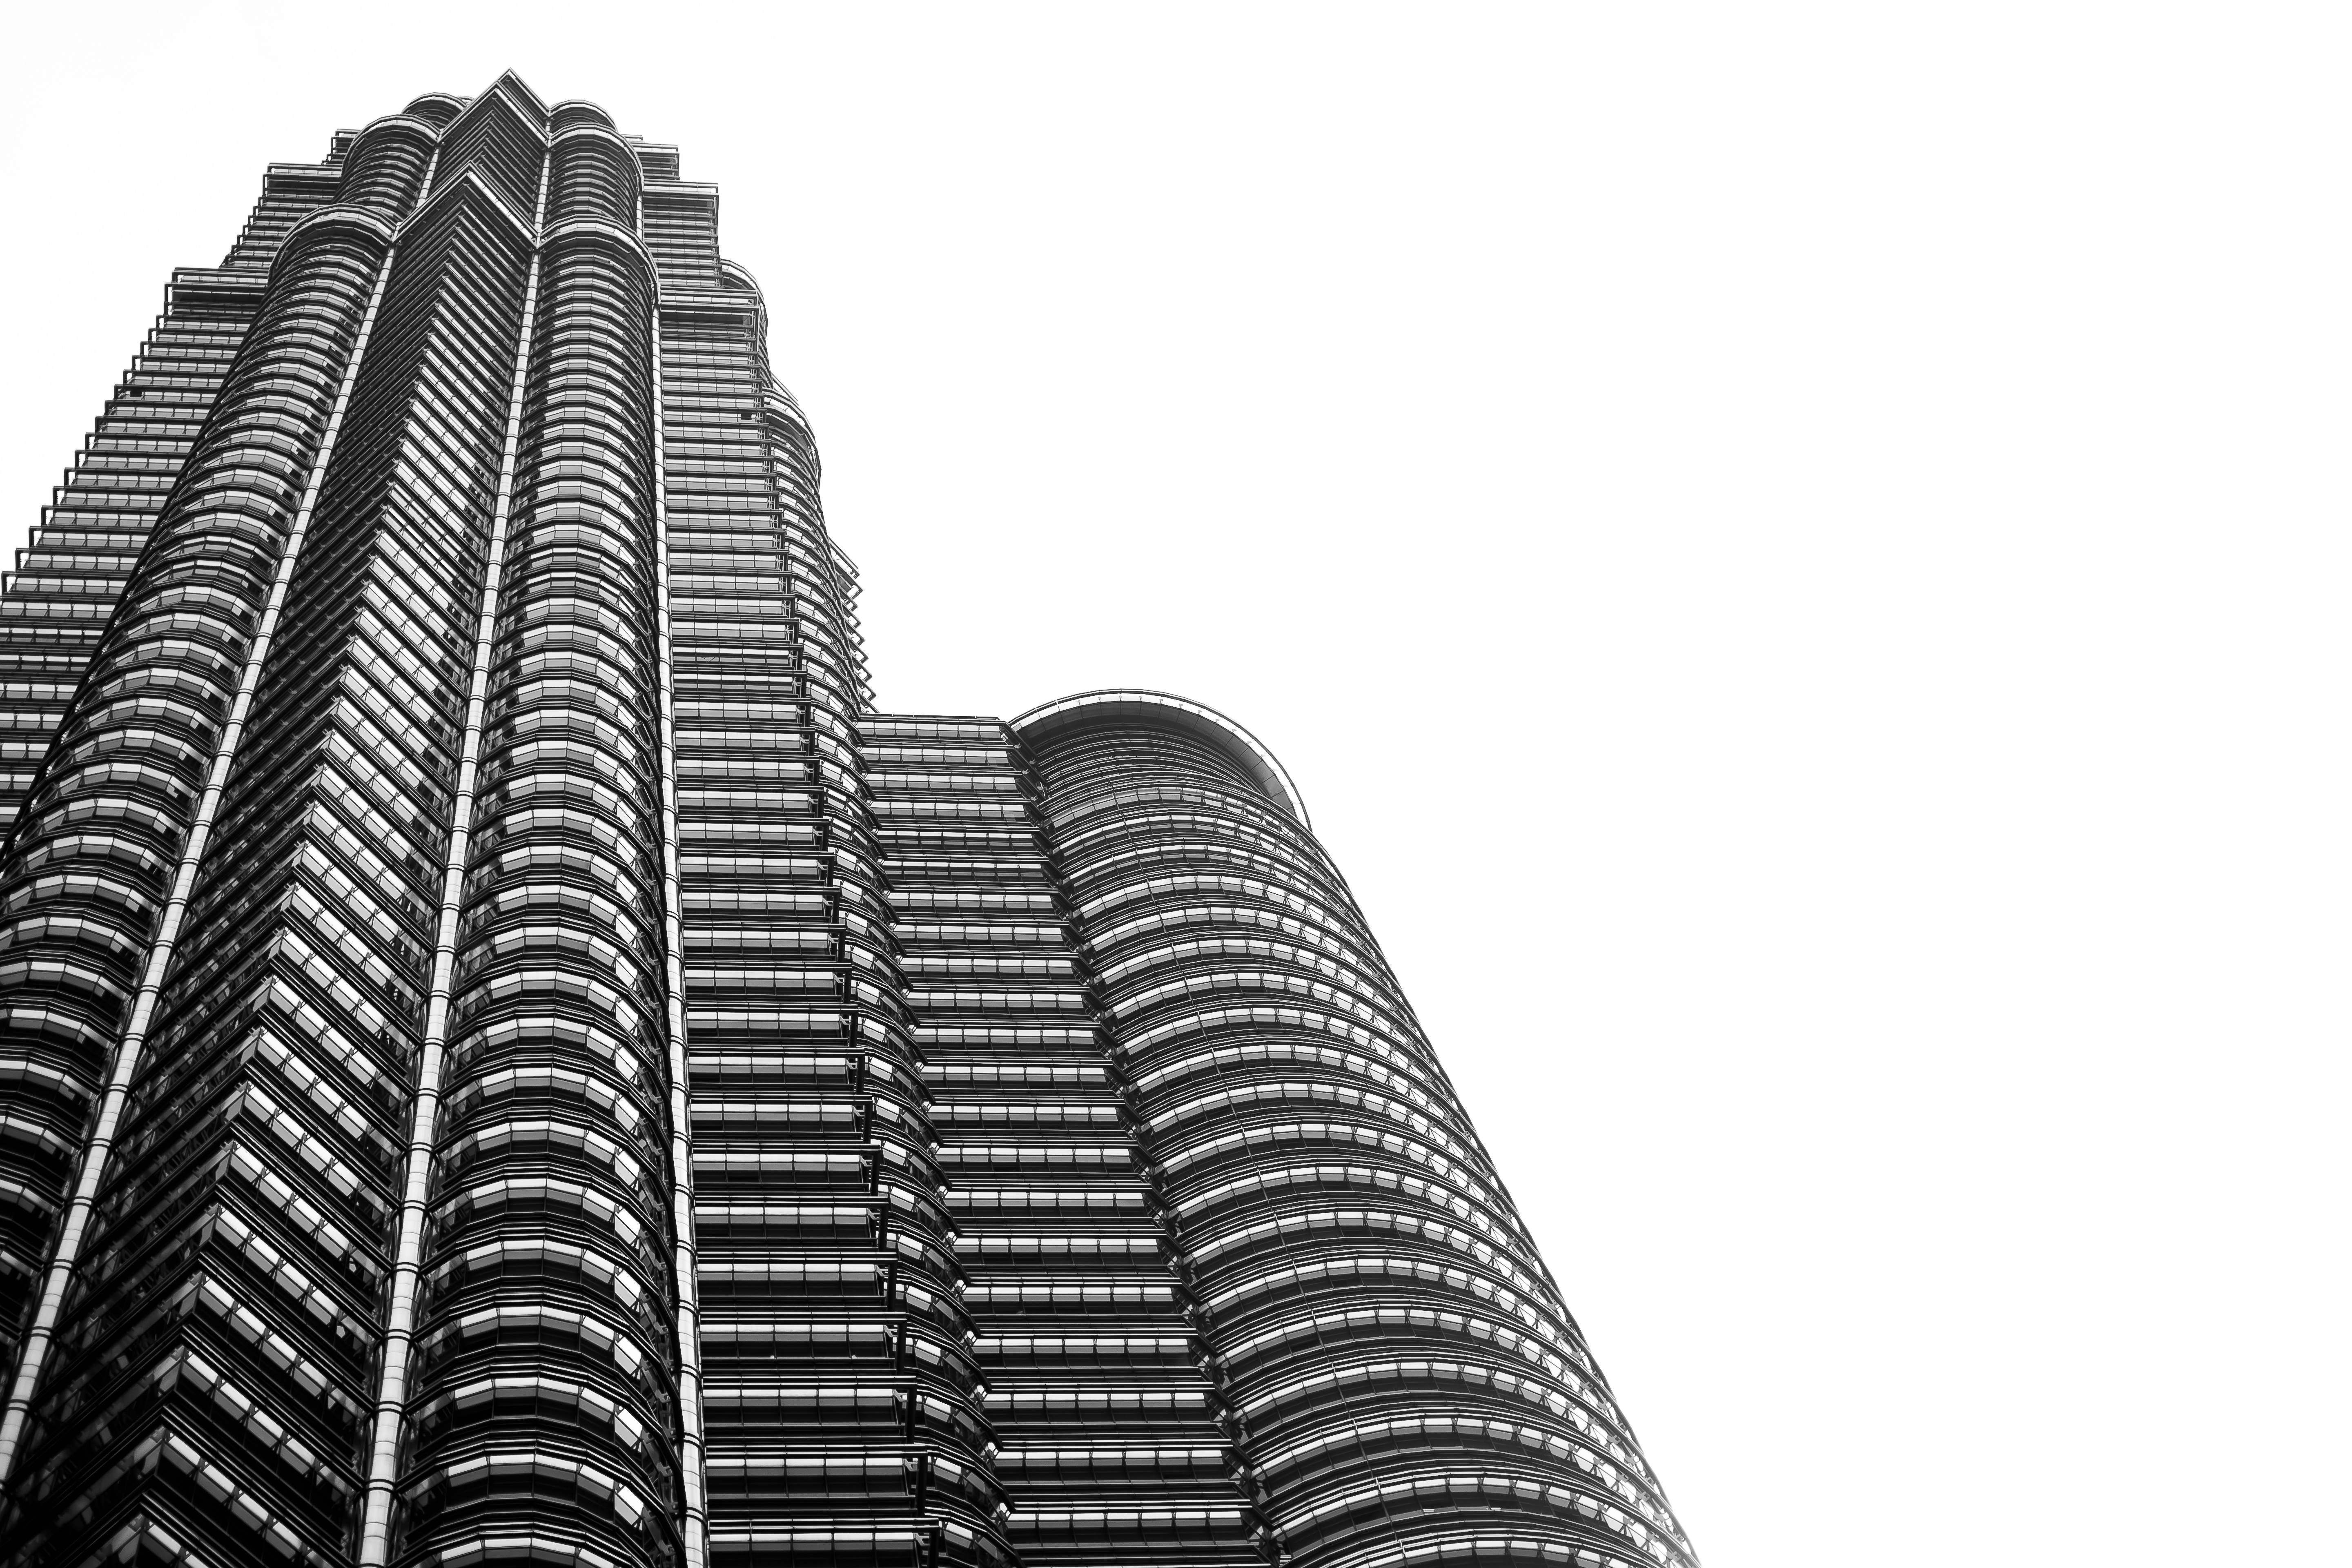
black and white, architecture, perspective, building, skyscraper, line, tower, landmark, facade, monochrome, black white, tower block, symmetry, shape, monochrome photography, brutalist architecture